History of Pomerania

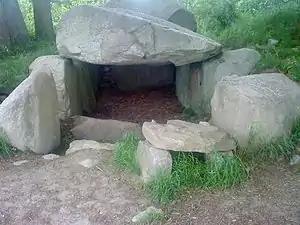
One of more than 1,000 megalith sites in Mecklenburg-Vorpommern – the Lancken-Granitz dolmen

After the glaciers of the Vistula Glacial Stage retreated from Pomerania during the Allerød oscillation, a warming period that falls within the Early Stone Age, they left a tundra. First humans appeared hunting reindeer in the summer. A climate change in 8000 BC allowed hunters and foragers of the Maglemosian culture, and from 6000 BC of the Ertebølle-Ellerbek culture, to continuously inhabit the area. These people became influenced by farmers of the Linear Pottery culture who settled in southern Pomerania. The hunters of the Ertebølle-Ellerbek culture became farmers of the Funnelbeaker culture in 3000 BC. The Havelland culture dominated in the Uckermark from 2500 to 2000 BC. In 2400 BC, the Corded Ware culture reached Pomerania and introduced the domestic horse. Both Linear Pottery and Corded Ware culture have been associated with Indo-Europeans. Except for Western Pomerania, the Funnelbeaker culture was replaced by the Globular Amphora culture a thousand years later.